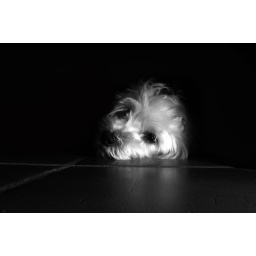
My pet dog Snowball. She is a Maltese cross Toy Poodle; just turned 11 in September.